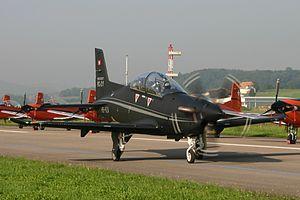
Le Pilatus PC-21 est un avion d'entraînement militaire avancé construit par l’avionneur suisse Pilatus Aircraft.